Anders Brandt

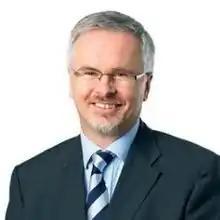
Anders Brandt

Anders Brandt, (born 24 December 1960 in Oslo) is a serial entrepreneur. He is the chairman of Idekapital AS which is owned by him and his family. Brandt is part owner and chairman of the board in Magnus Carlsen's company Play Magnus, and its angel investor and first creative director.